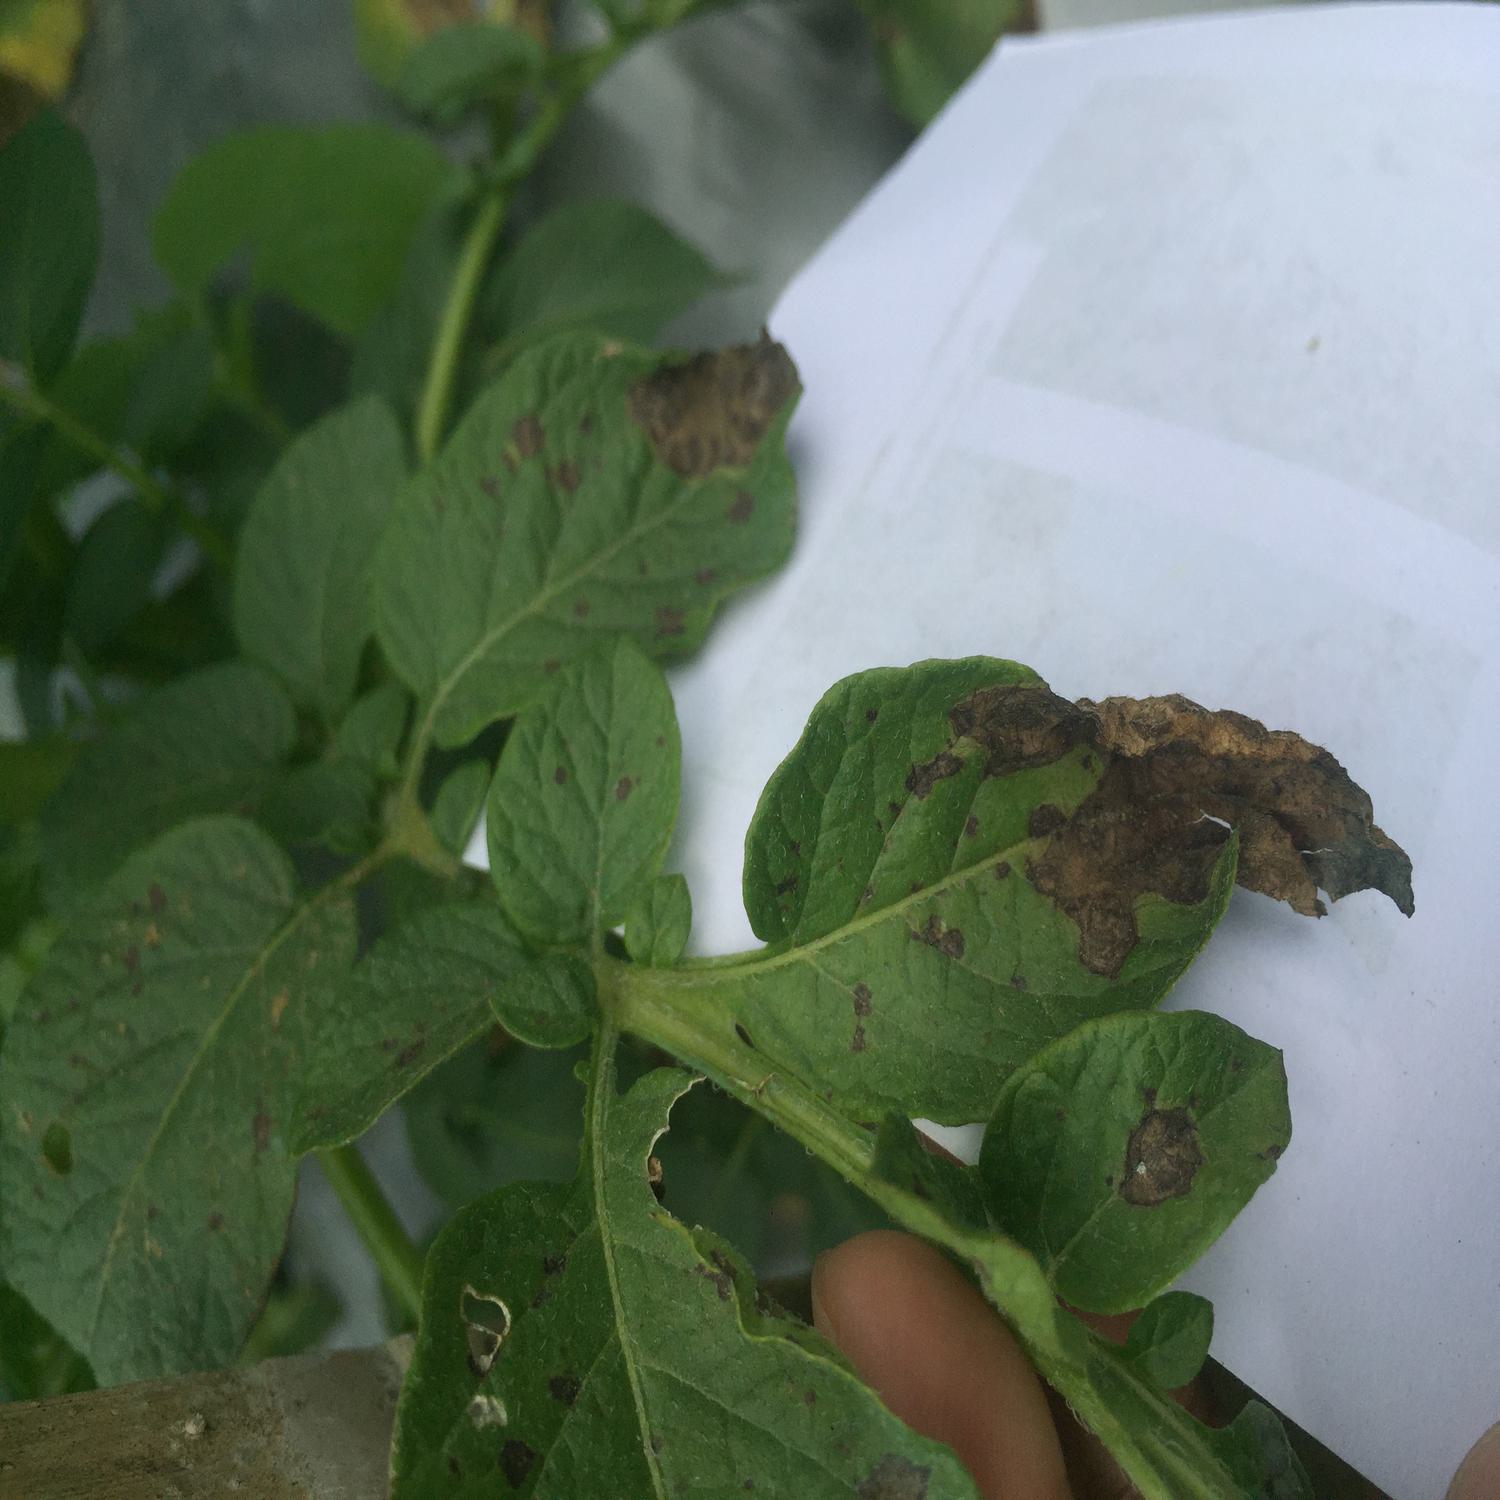
Label: Fungi